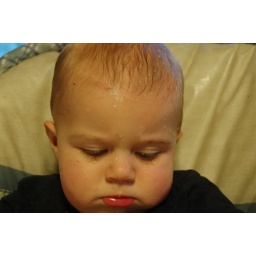
Miles discovered how much fun it was to shake his sippy cup of water all over his head.